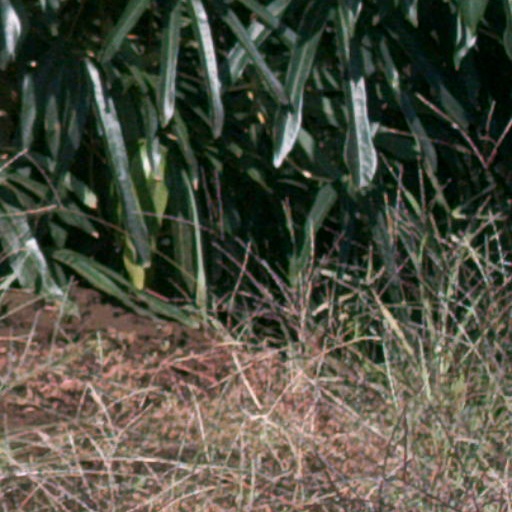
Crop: cassava